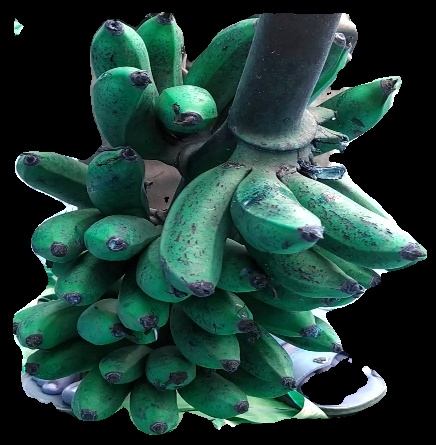
Variety: rasbale
Grade: grade3